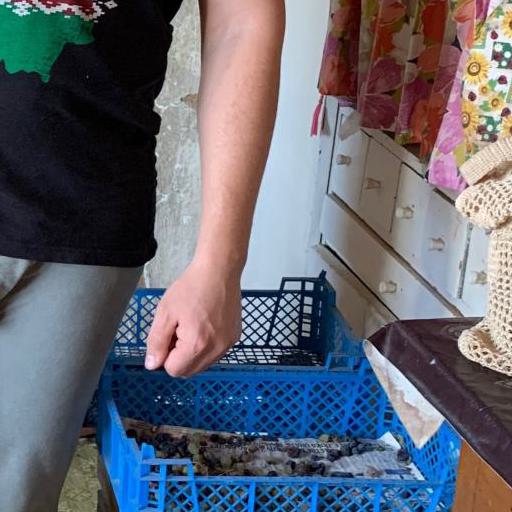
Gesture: no_gesture